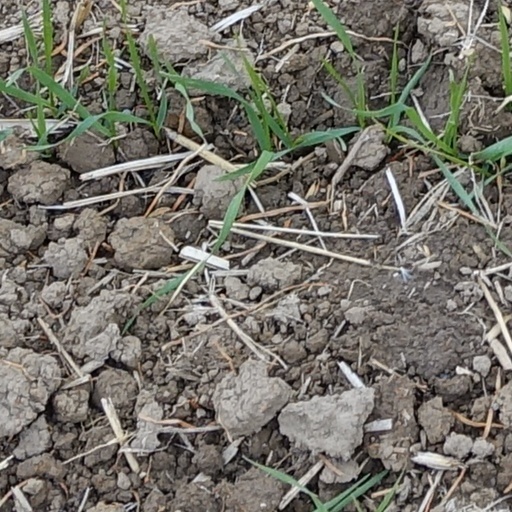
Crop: wheat